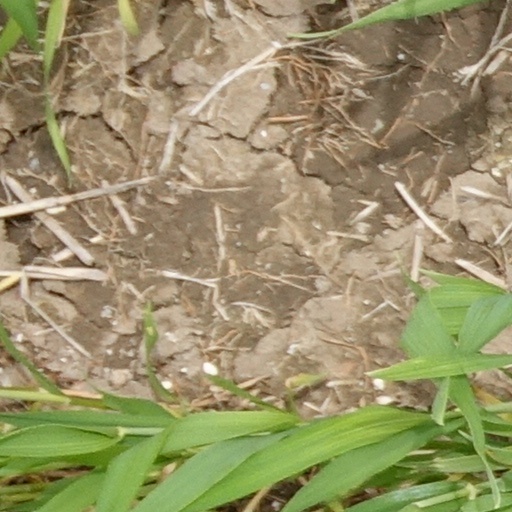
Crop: wheat